Wichtelhöhlen (Bad Kissingen)

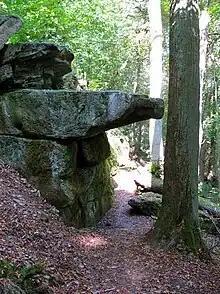
The so-called "pulpit" of the Wichtelhöhlen

The so-called Wichtelhöhlen (Bad Kissingen) — goblin caves — are a rock formation with small caves located near Bad Kissingen in Lower Franconia in the center of Germany. The formation of nearly 20 sandstone rocks in the valley of the Fränkische Saale dates back to the early Triassic period.